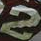
Number: 2